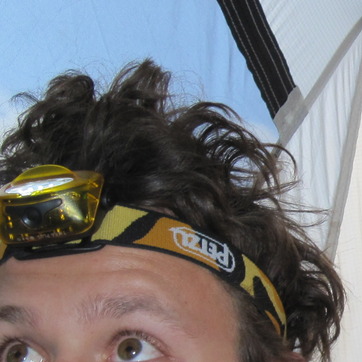
Material: hair